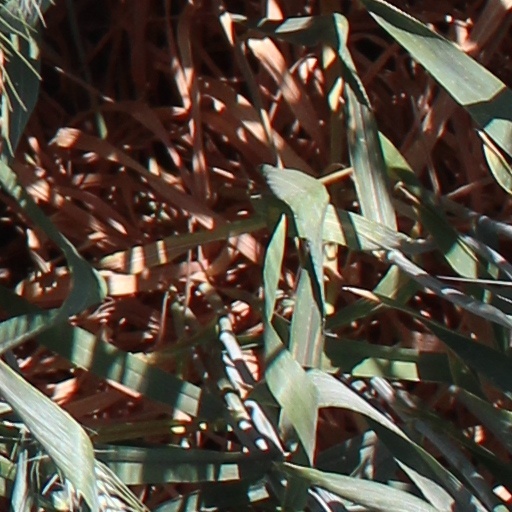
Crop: wheat